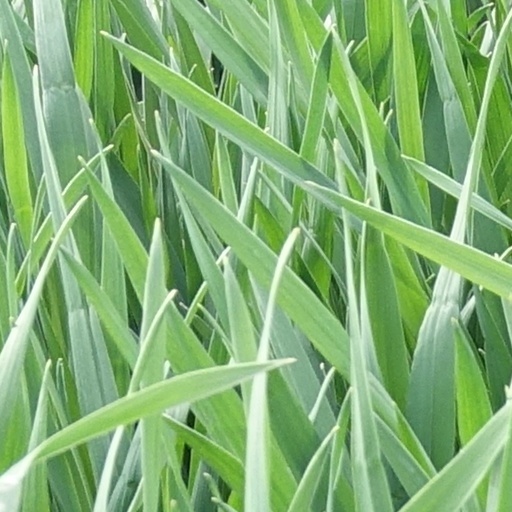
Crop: wheat